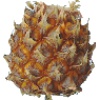
Label: Pineapple Mini 1